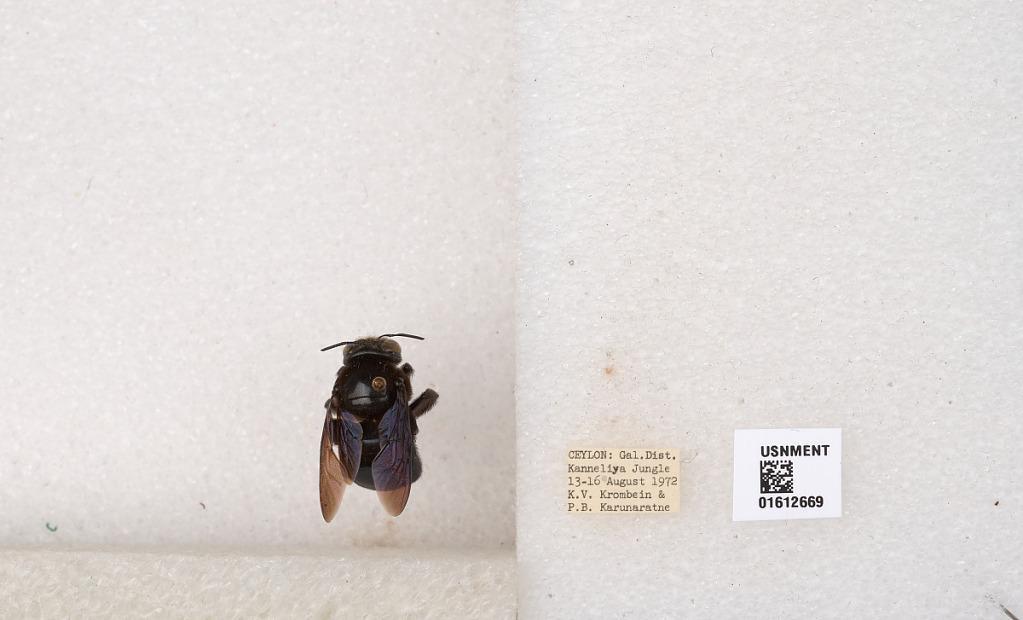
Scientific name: Xylocopa (Zonohirsuta) sp.
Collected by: P. Karunaratne
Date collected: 1972-8-13
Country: Sri Lanka
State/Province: Southern
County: Galle
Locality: Kanneliya Jungle